Palm kernel

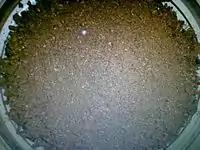
Palm kernel cake

Palm kernel cake is a high-fibre, medium-grade protein feed best suited to ruminants. Among other similar fodders, palm kernel cake is ranked a little higher than copra cake and cocoa pod husk, but lower than fish meal and groundnut cake, especially in its protein value.